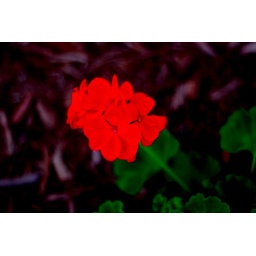
I darkened this photo to make the red stand out against the ground better.